Bcl-x interacting domain

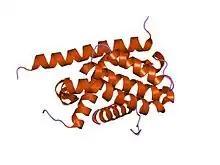
crystal structure of bcl-xl/bim

In molecular biology, the Bcl-x interacting domain is a protein domain found in BAM, Bim and Bcl2-like protein 11. It is a long alpha helix, which is required for interaction with Bcl-x.